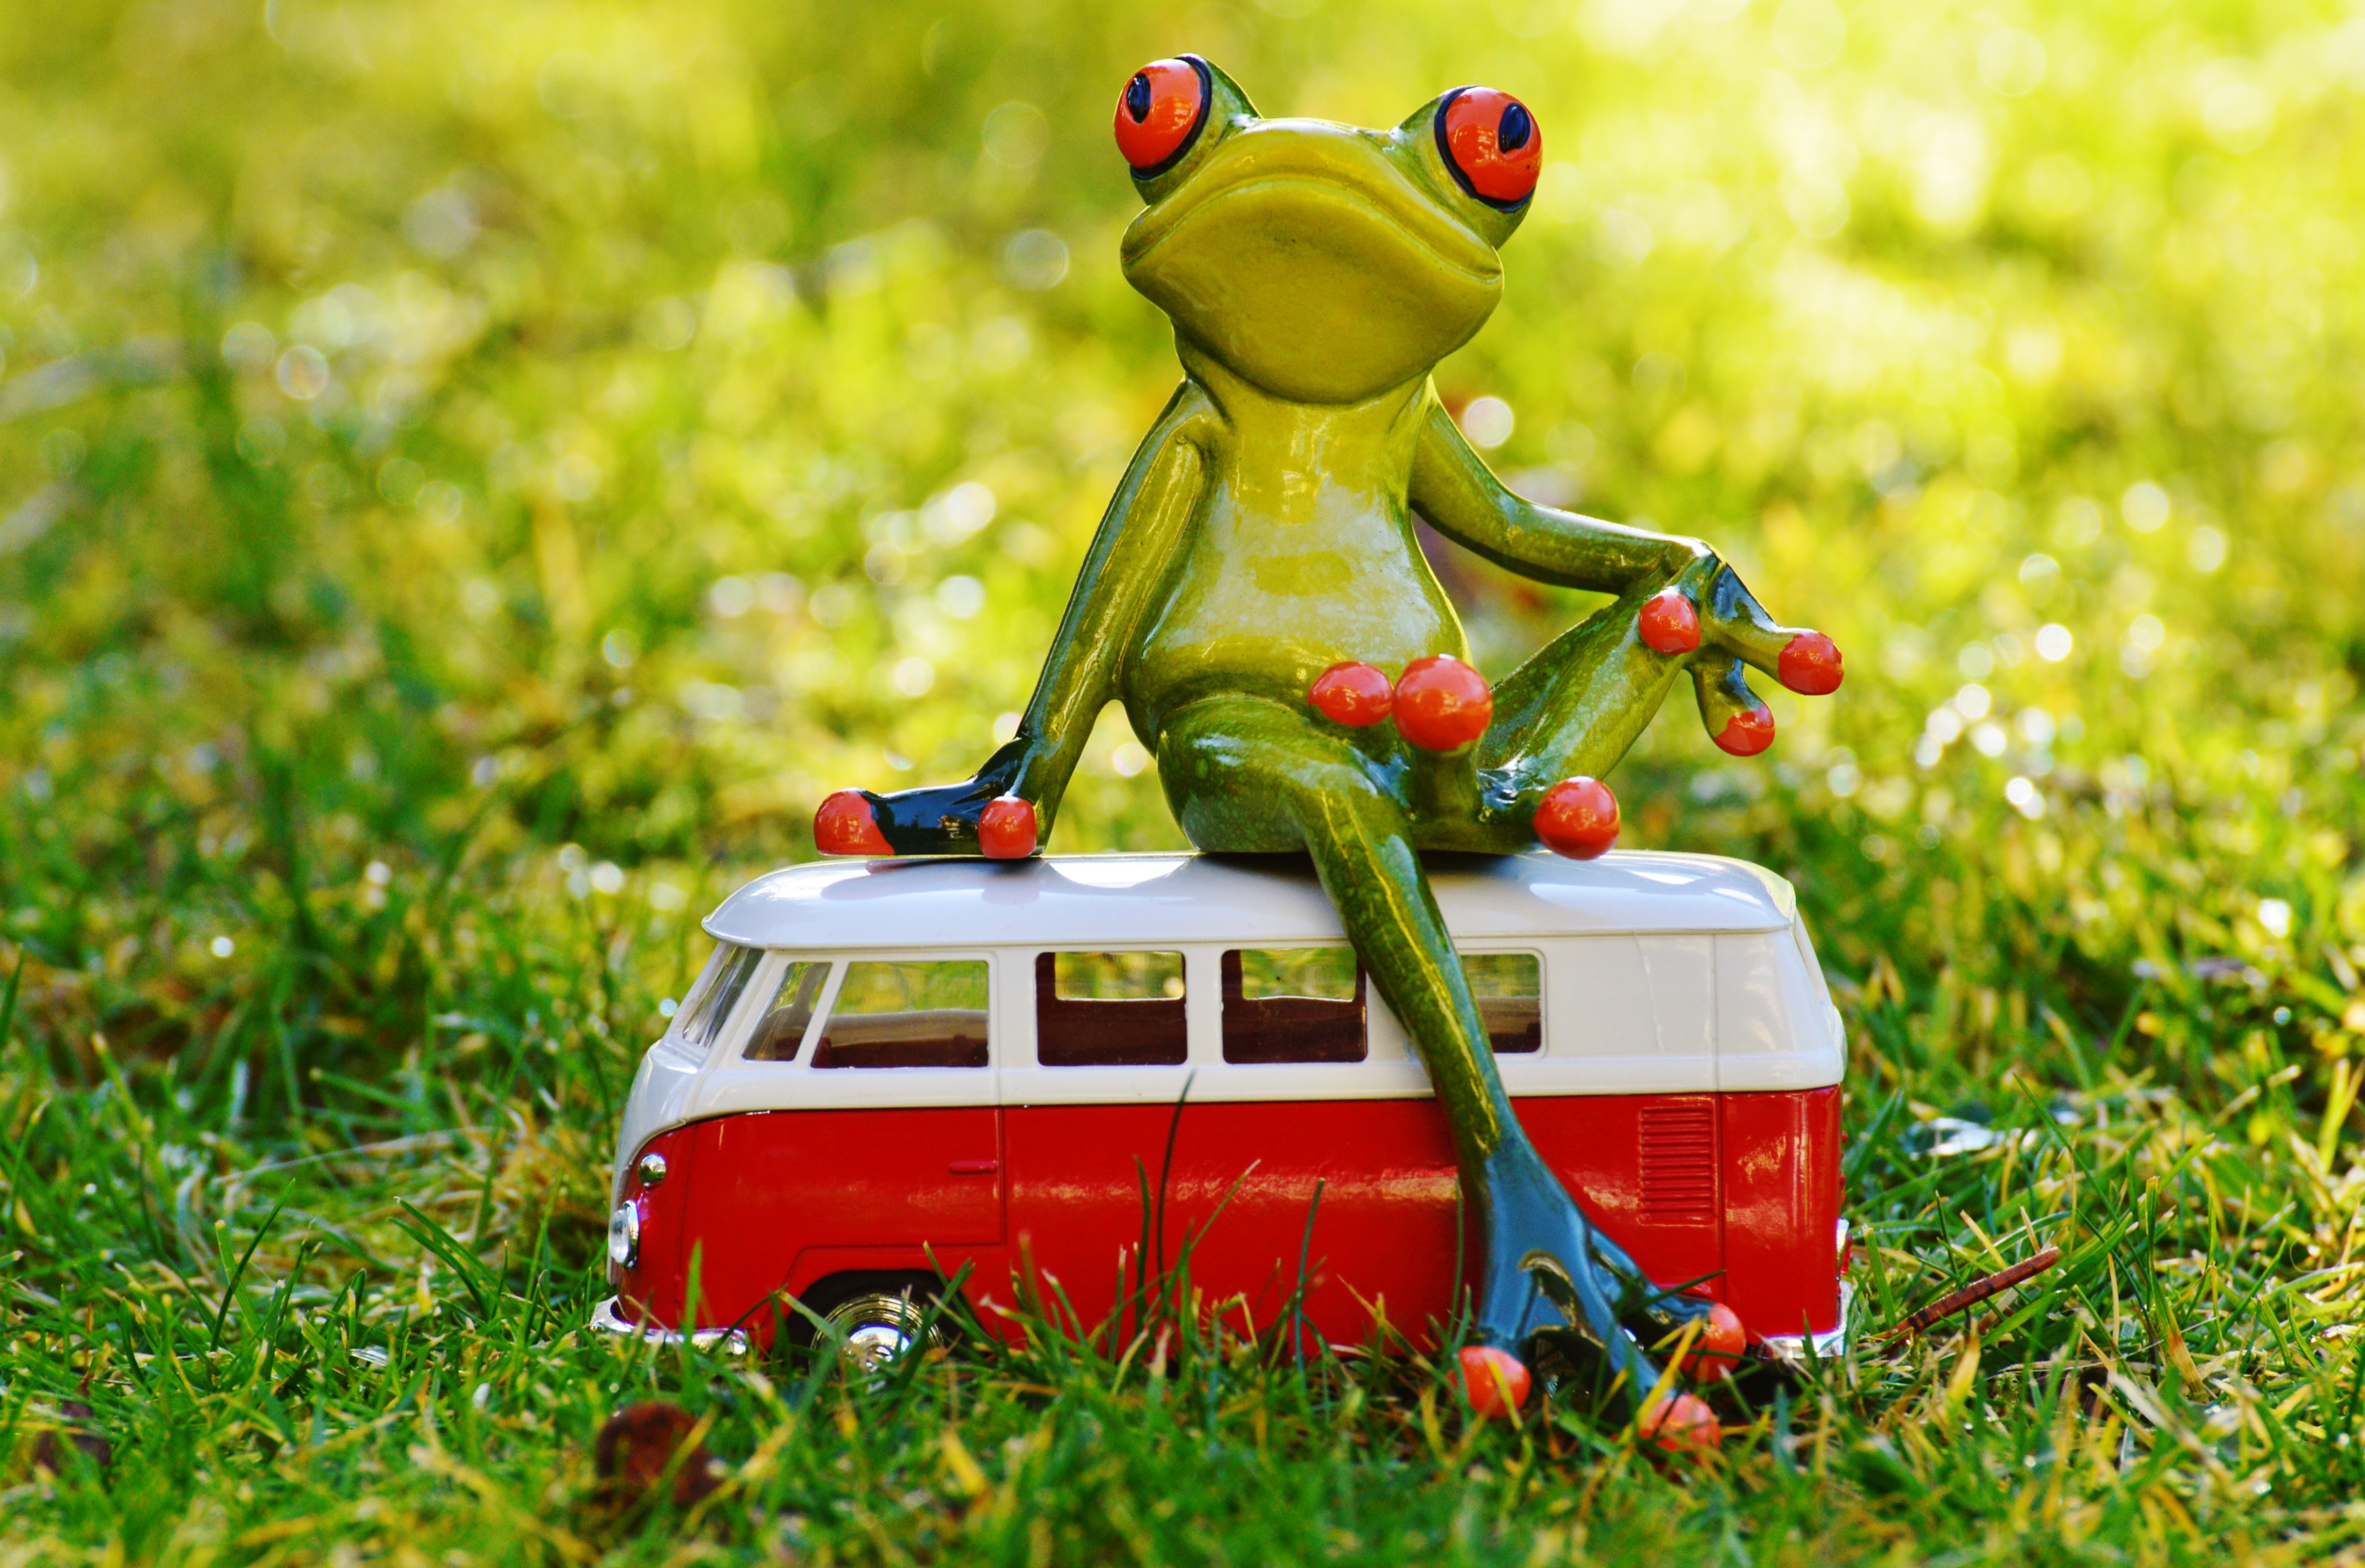
grass, lawn, sweet, vw, volkswagen, animal, cute, travel, green, red, vehicle, holiday, auto, frog, amphibian, toy, vw bus, camper, fun, figure, holidays, funny, bulli, cult, on the go, go away, model car, vw bulli, camping bus